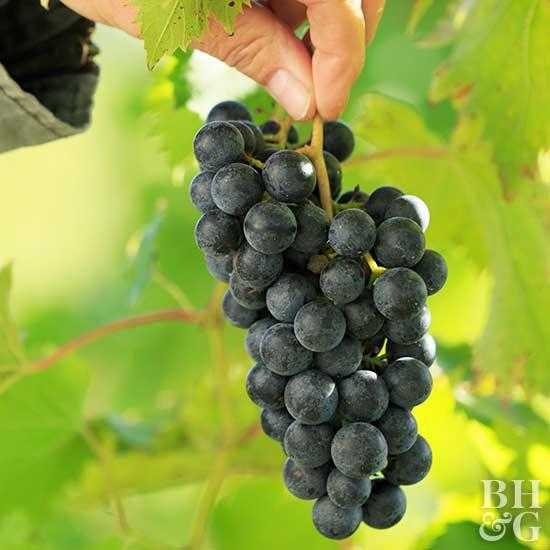
Label: Grapes